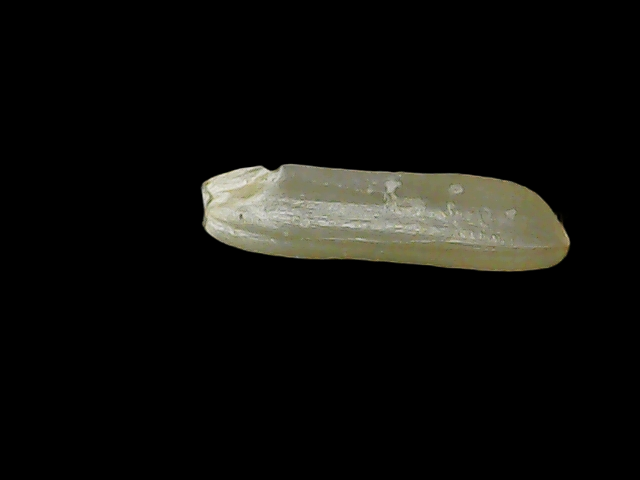
Rice variety: Binadhan19